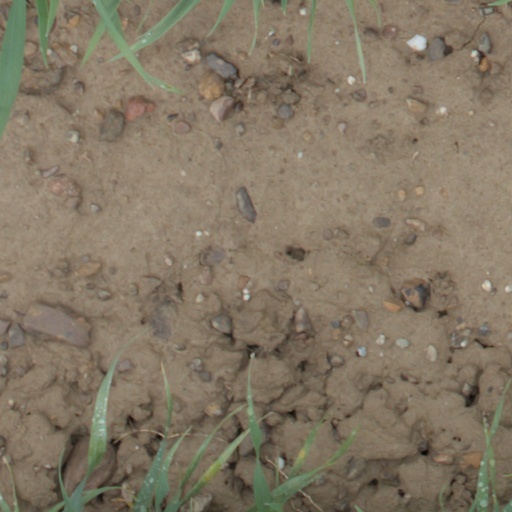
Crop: wheat